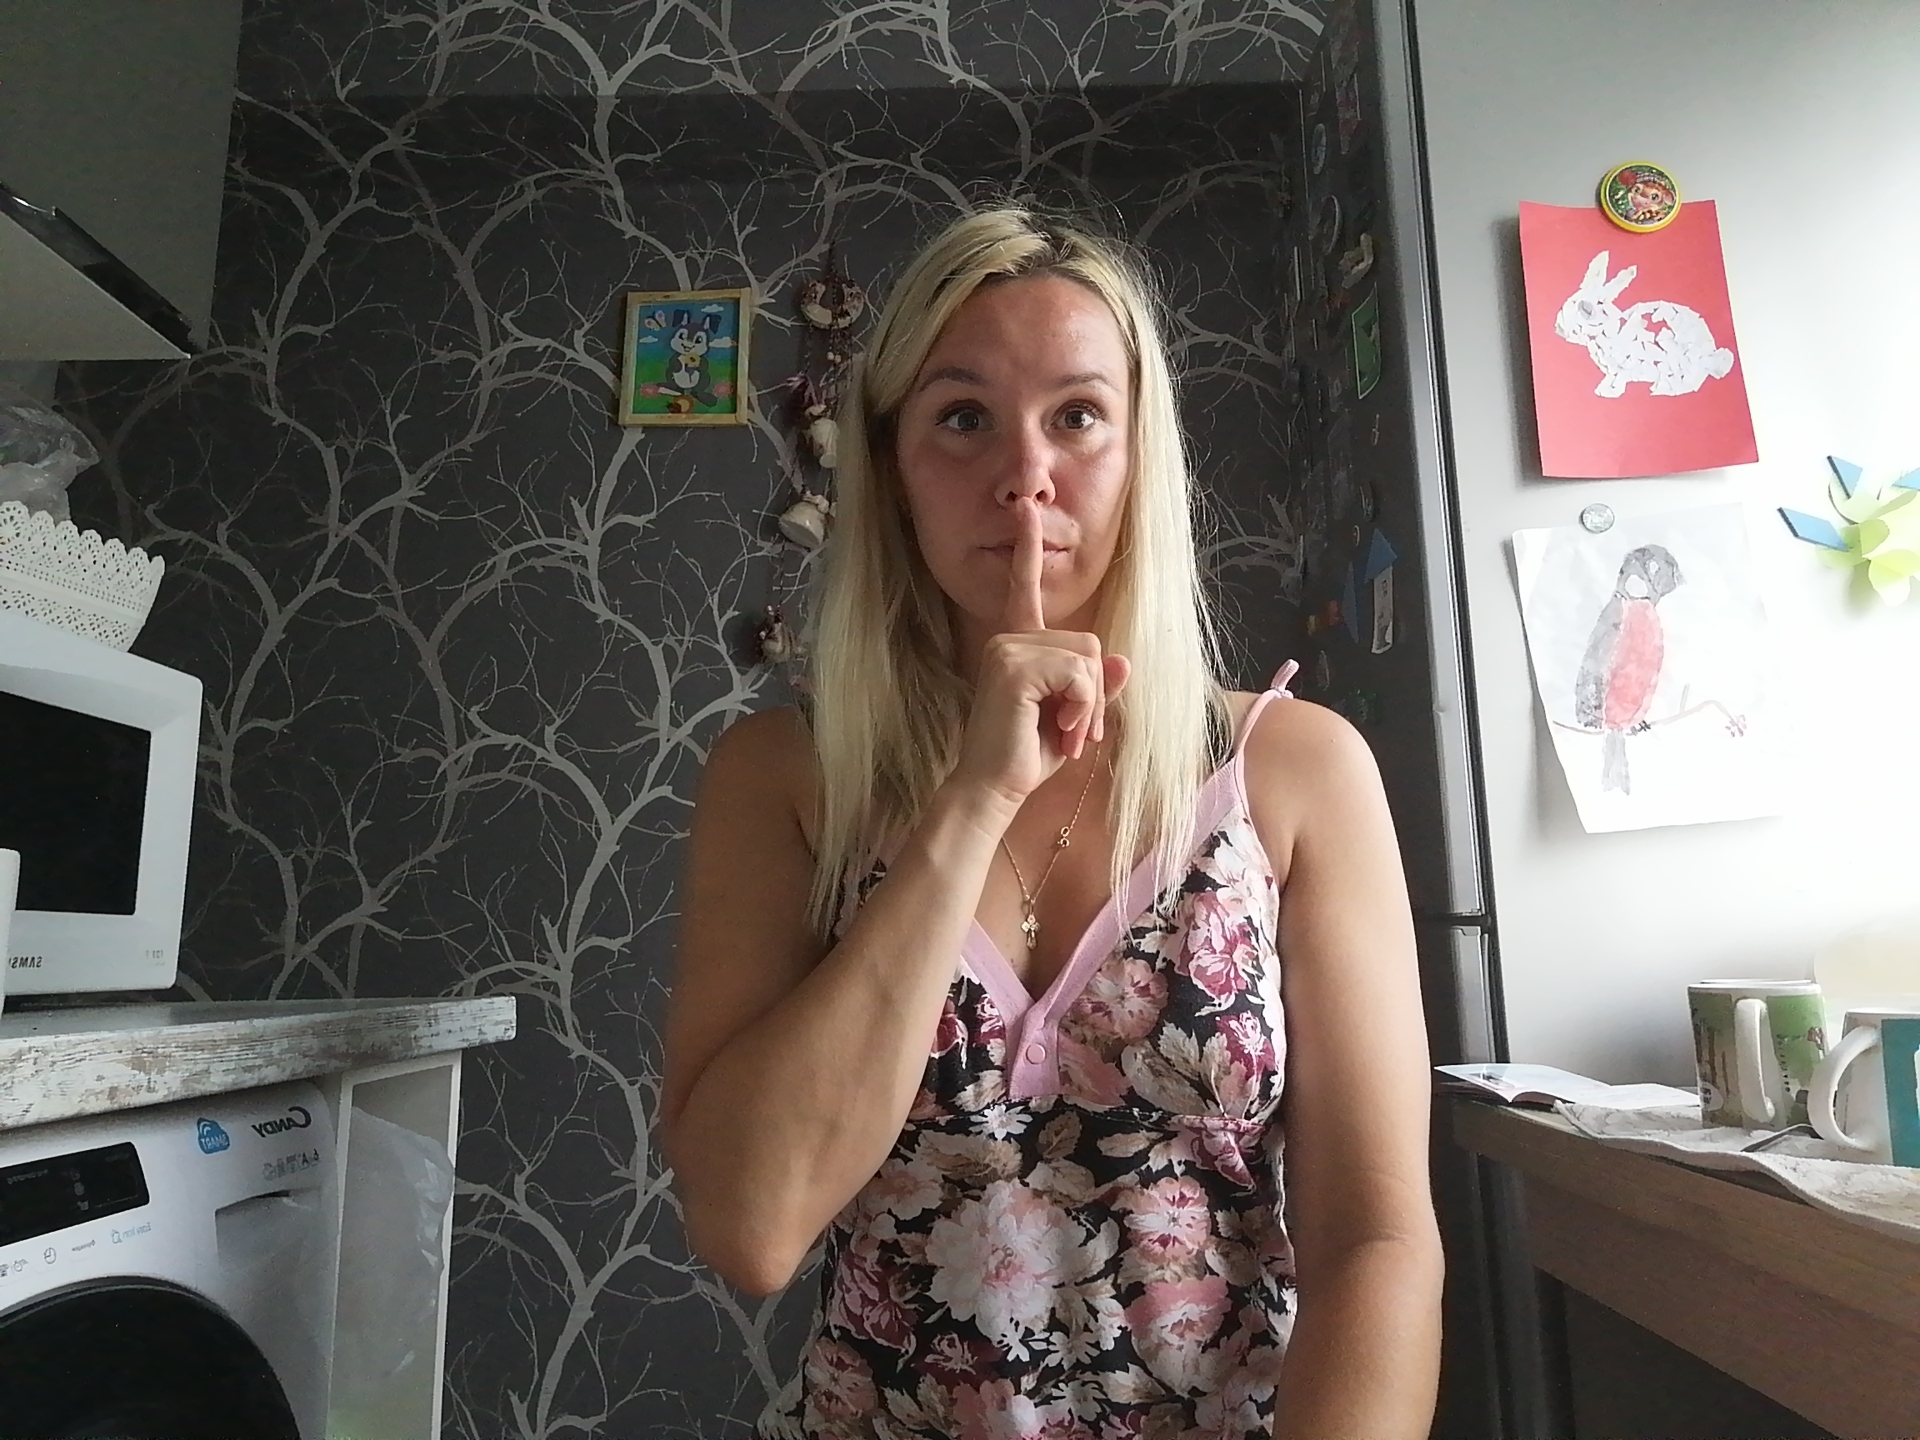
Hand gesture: mute